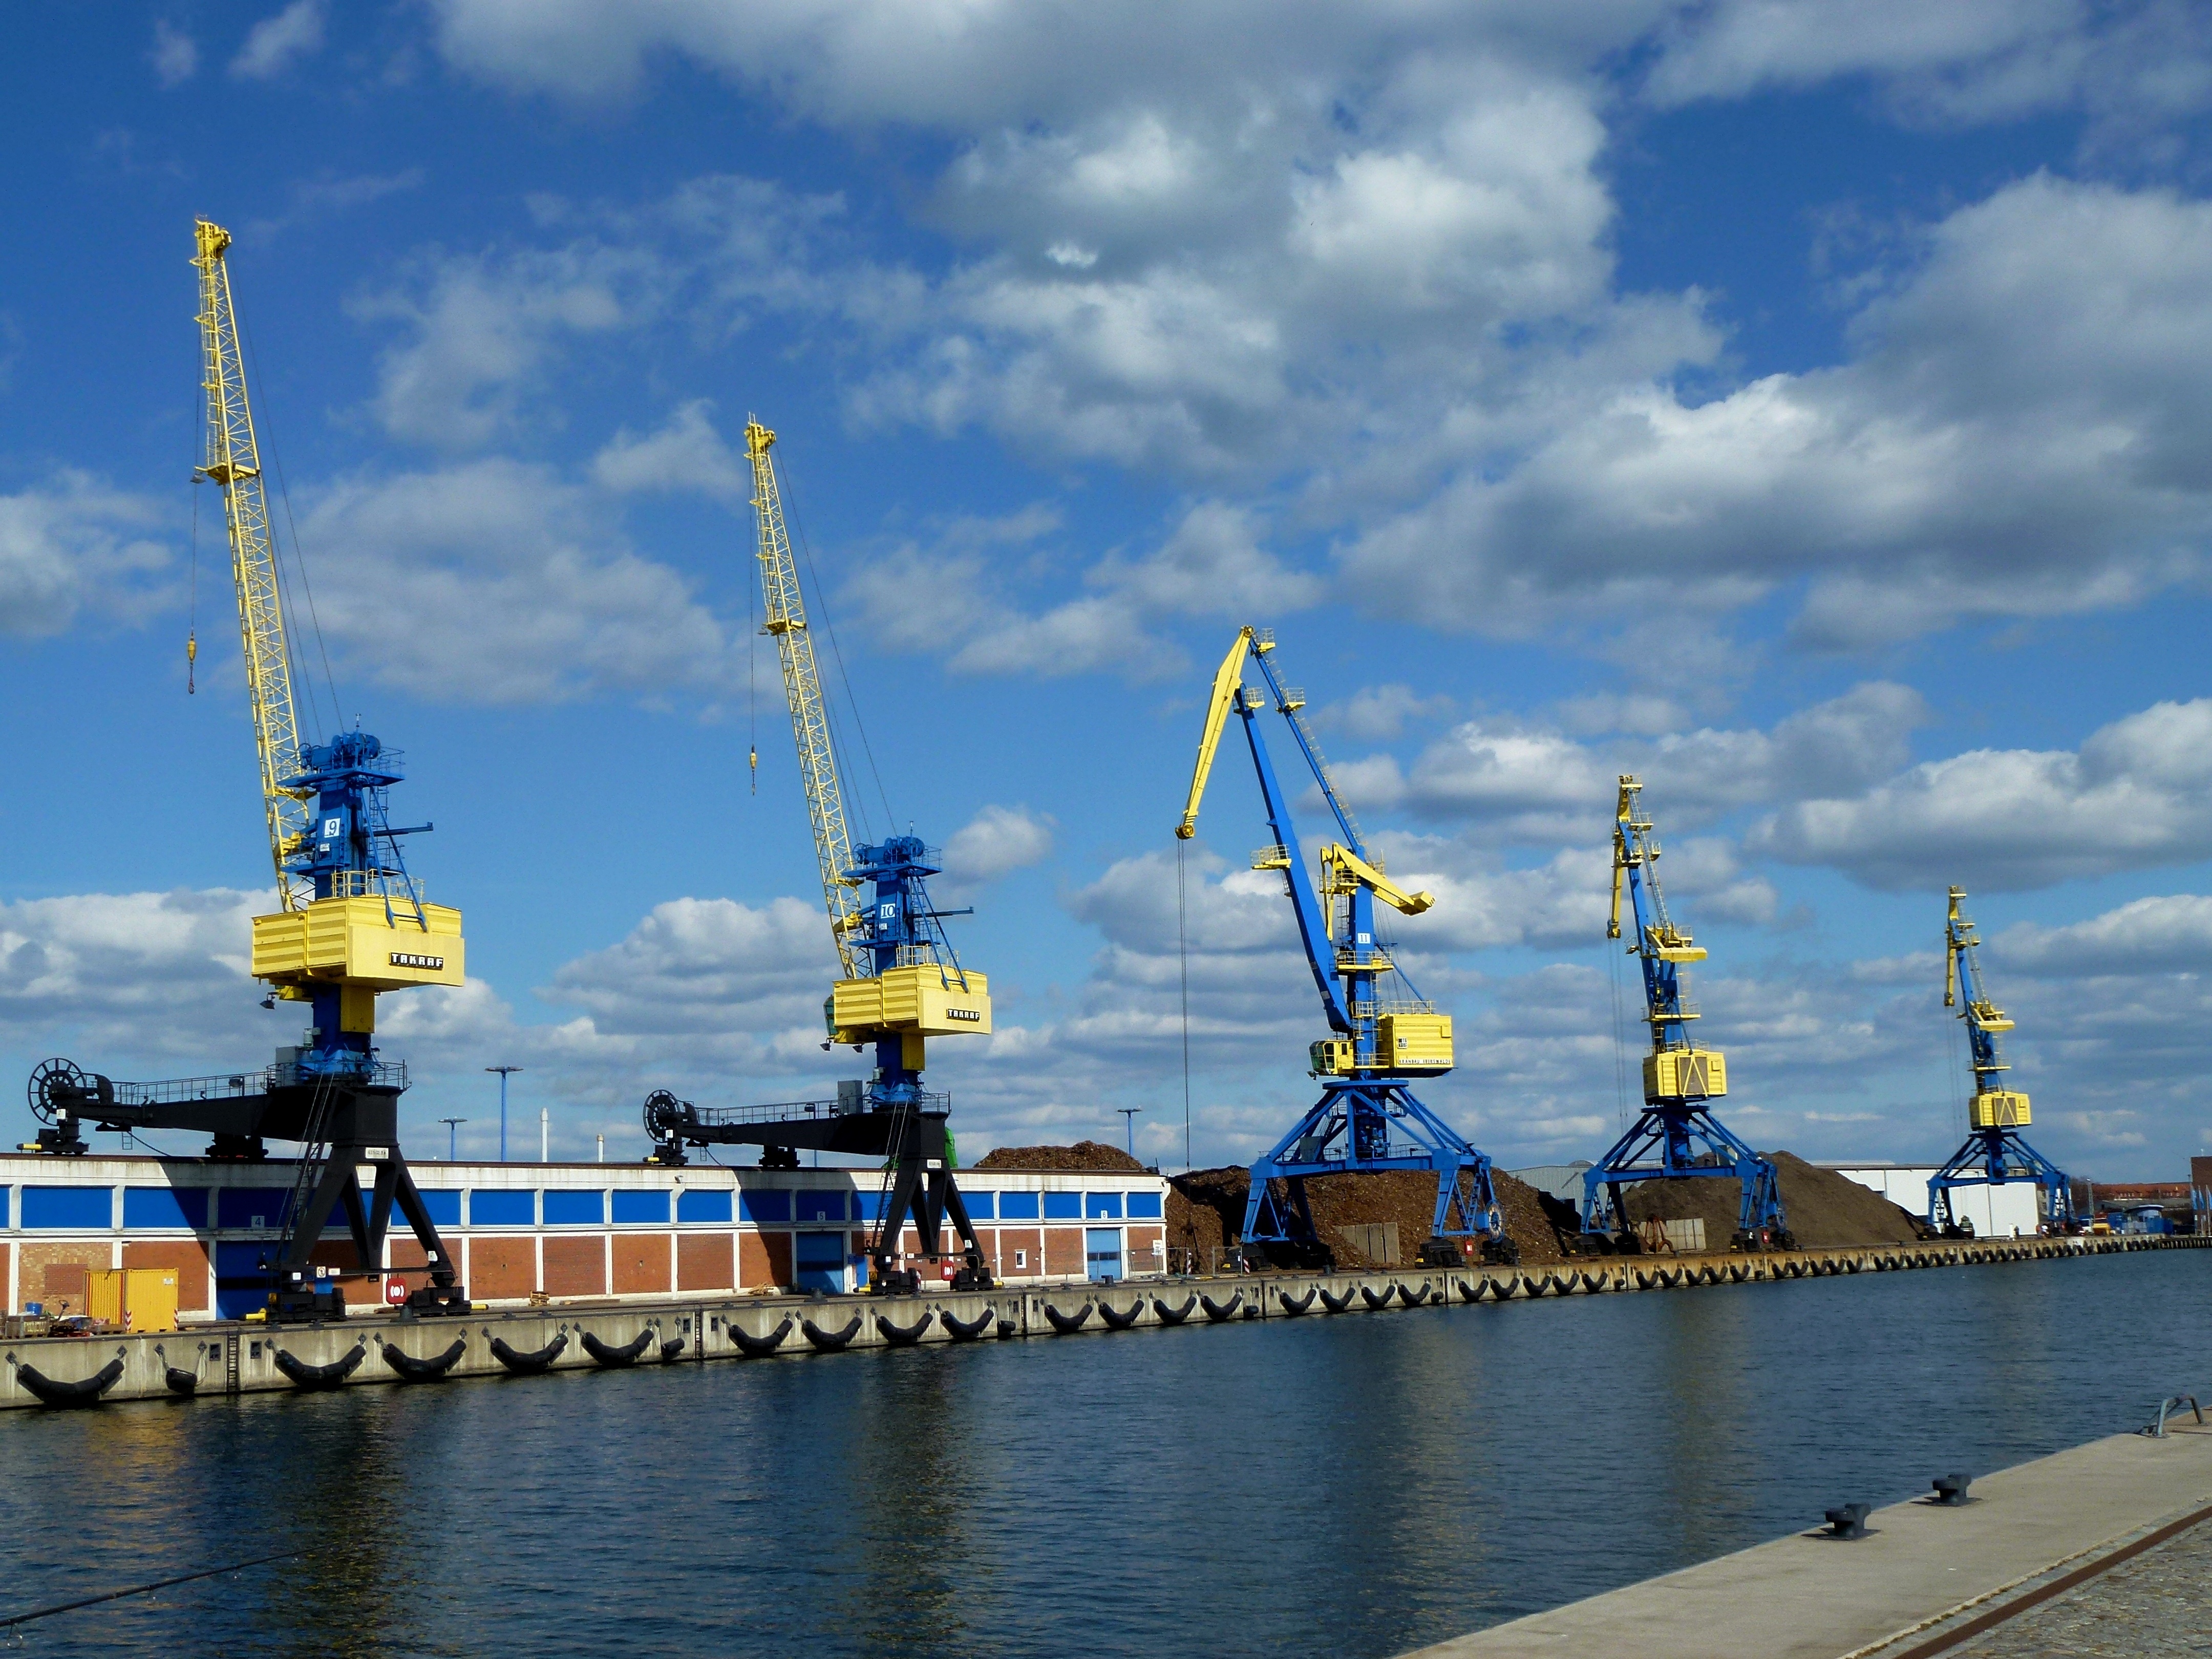
sea, water, winter, sky, city, ship, transport, vehicle, harbor, machine, memory, port, storage, warehouse, district, boats, stock, cranes, tugboat, watercraft, elbe, masonry, hamburg, goods depot, gateway to the world, speicherstadt, freight transport, jackup rig, offshore drilling, crane vessel floating